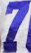
Number: 7